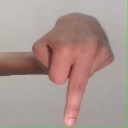
अक्षर: प